Ultra wide angle lens

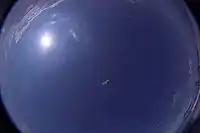
Bearing 8/3.5 fisheye. A capture of an entire scene, including the sun is shown (180-degree circular fisheye). The underside of the seagull is illuminated by flash

Ultra-wide angle lenses come in two varieties: Fisheye lenses with curvilinear barrel distortion, and rectilinear lenses which are designed so that straight lines in the scene will render straight (uncurved) in the photographic image and thus lack the extreme distortion that is characteristic of a fisheye lens. Neither denotes a particular range of focal lengths, the difference is only whether distortion is present or not. However, the shorter the focal length, the more difficult it is to implement rectilinear correction.